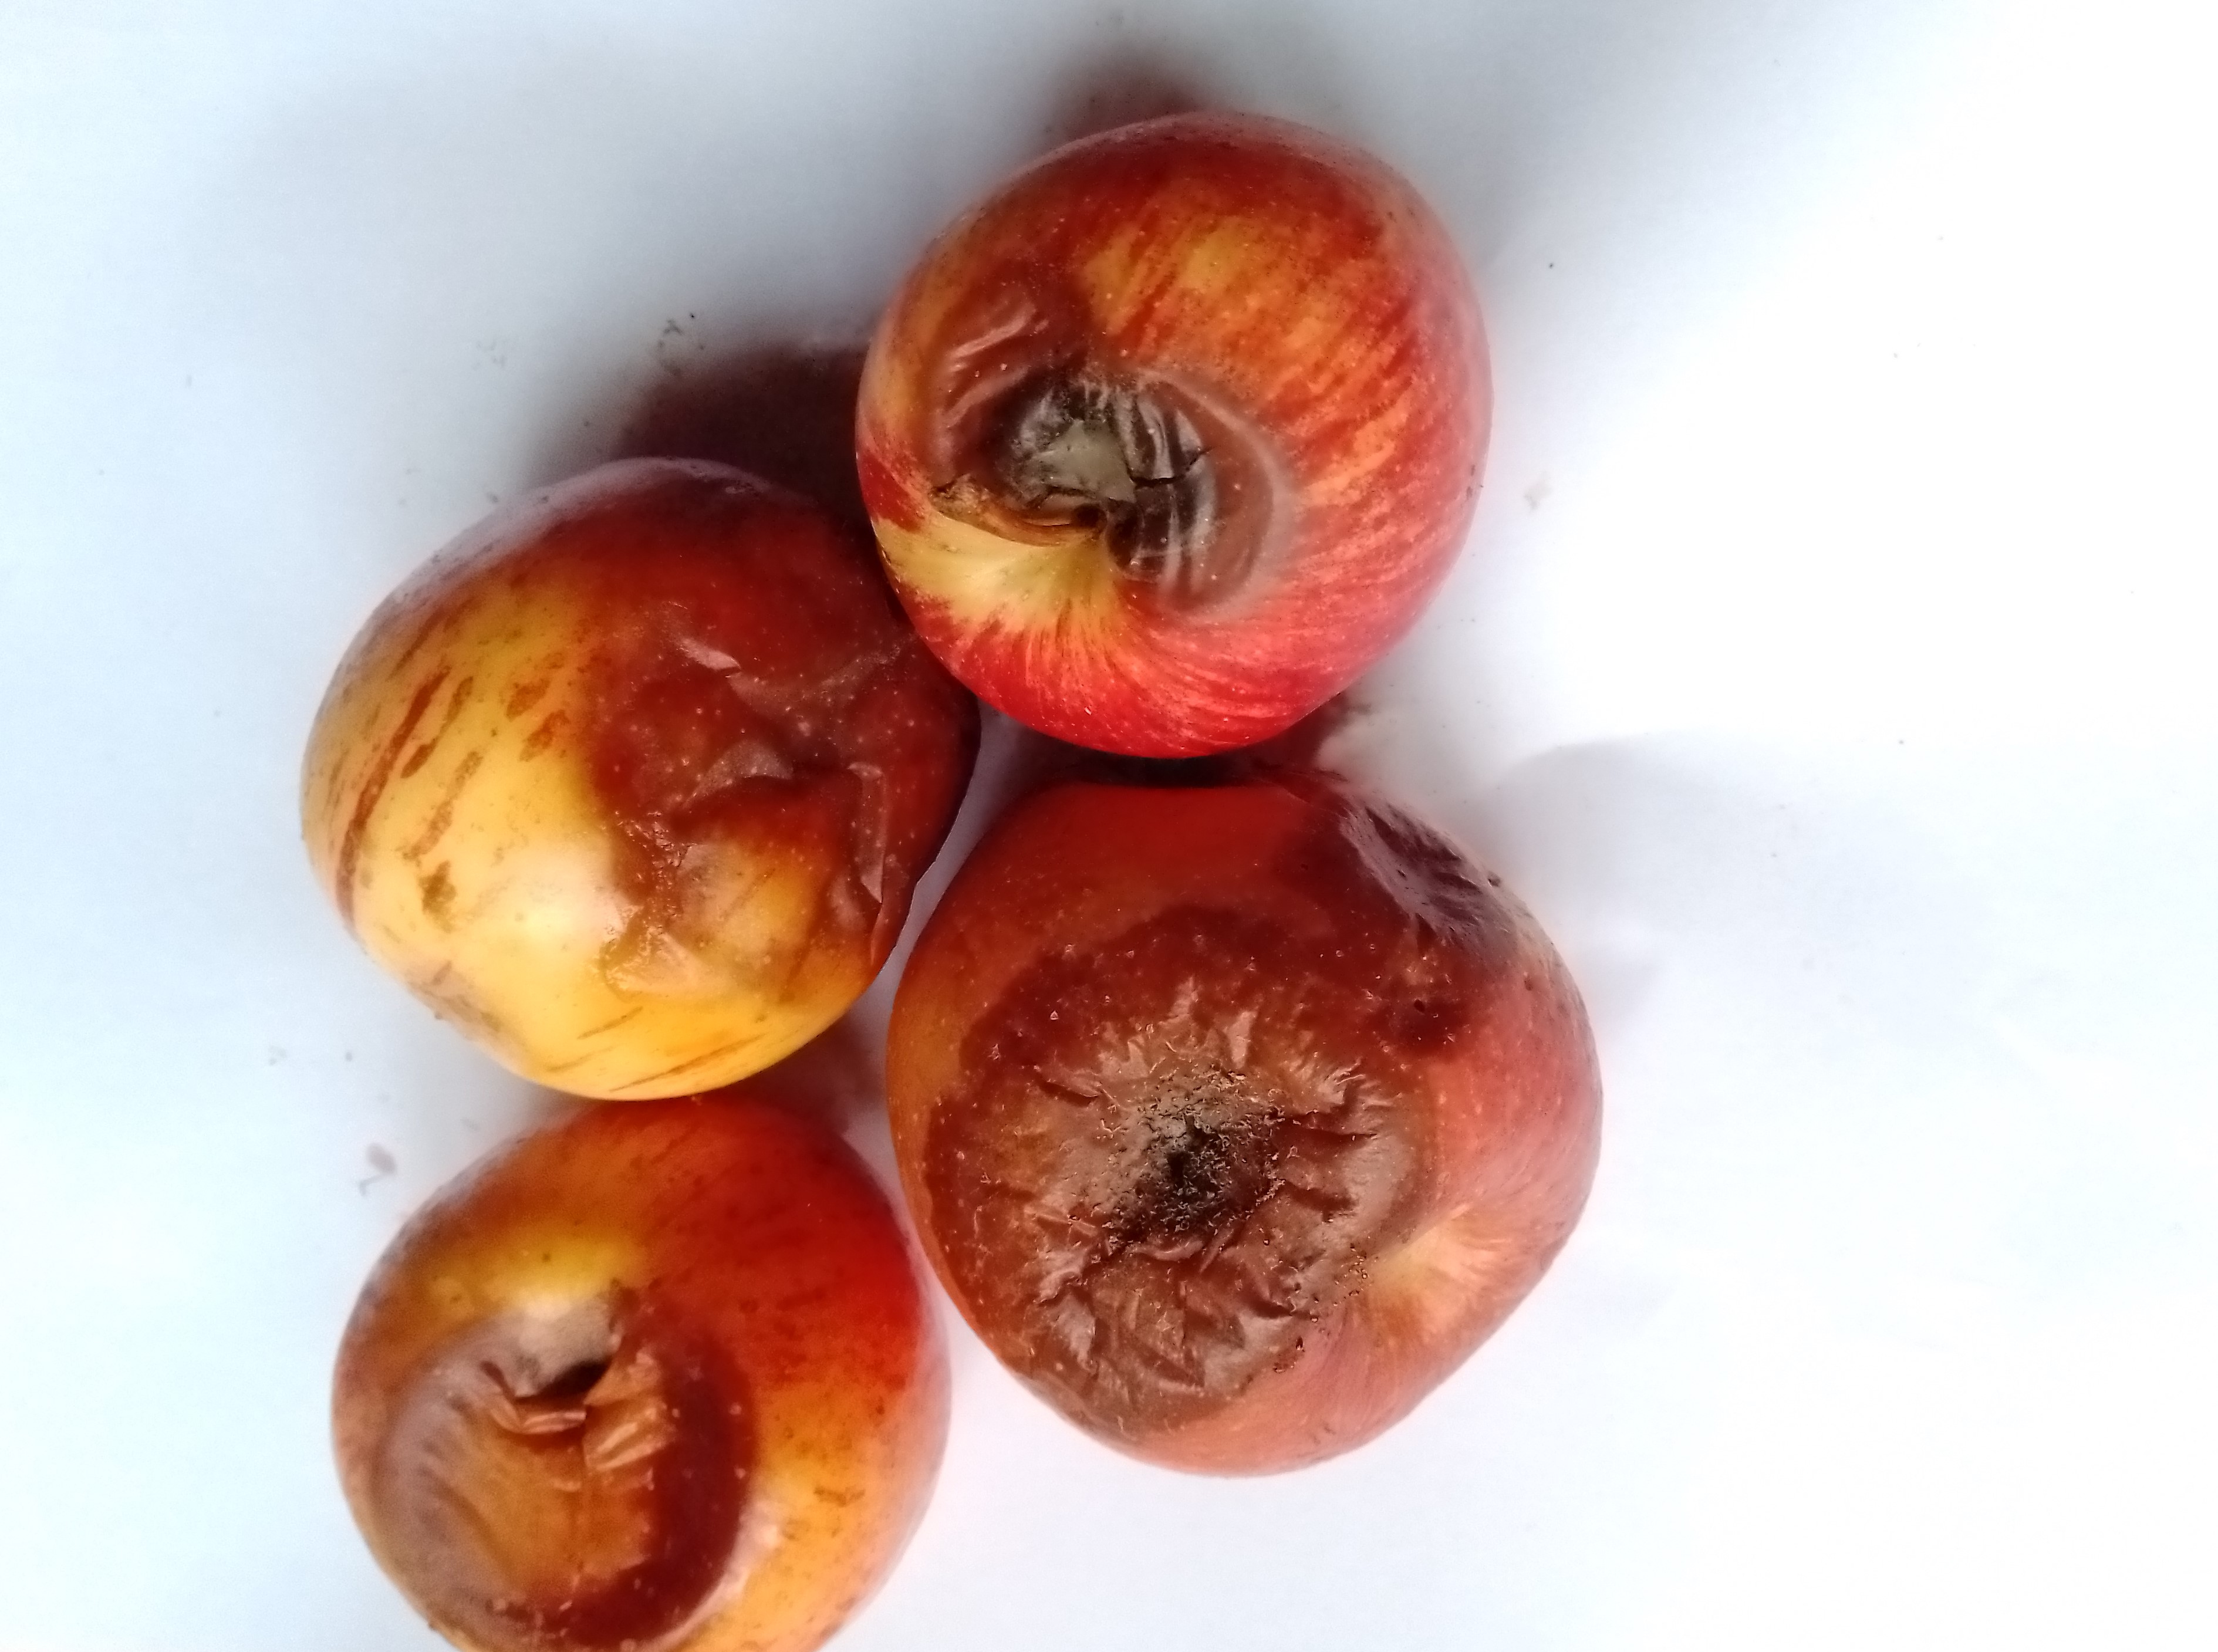
Fruit: apple
Condition: rotten